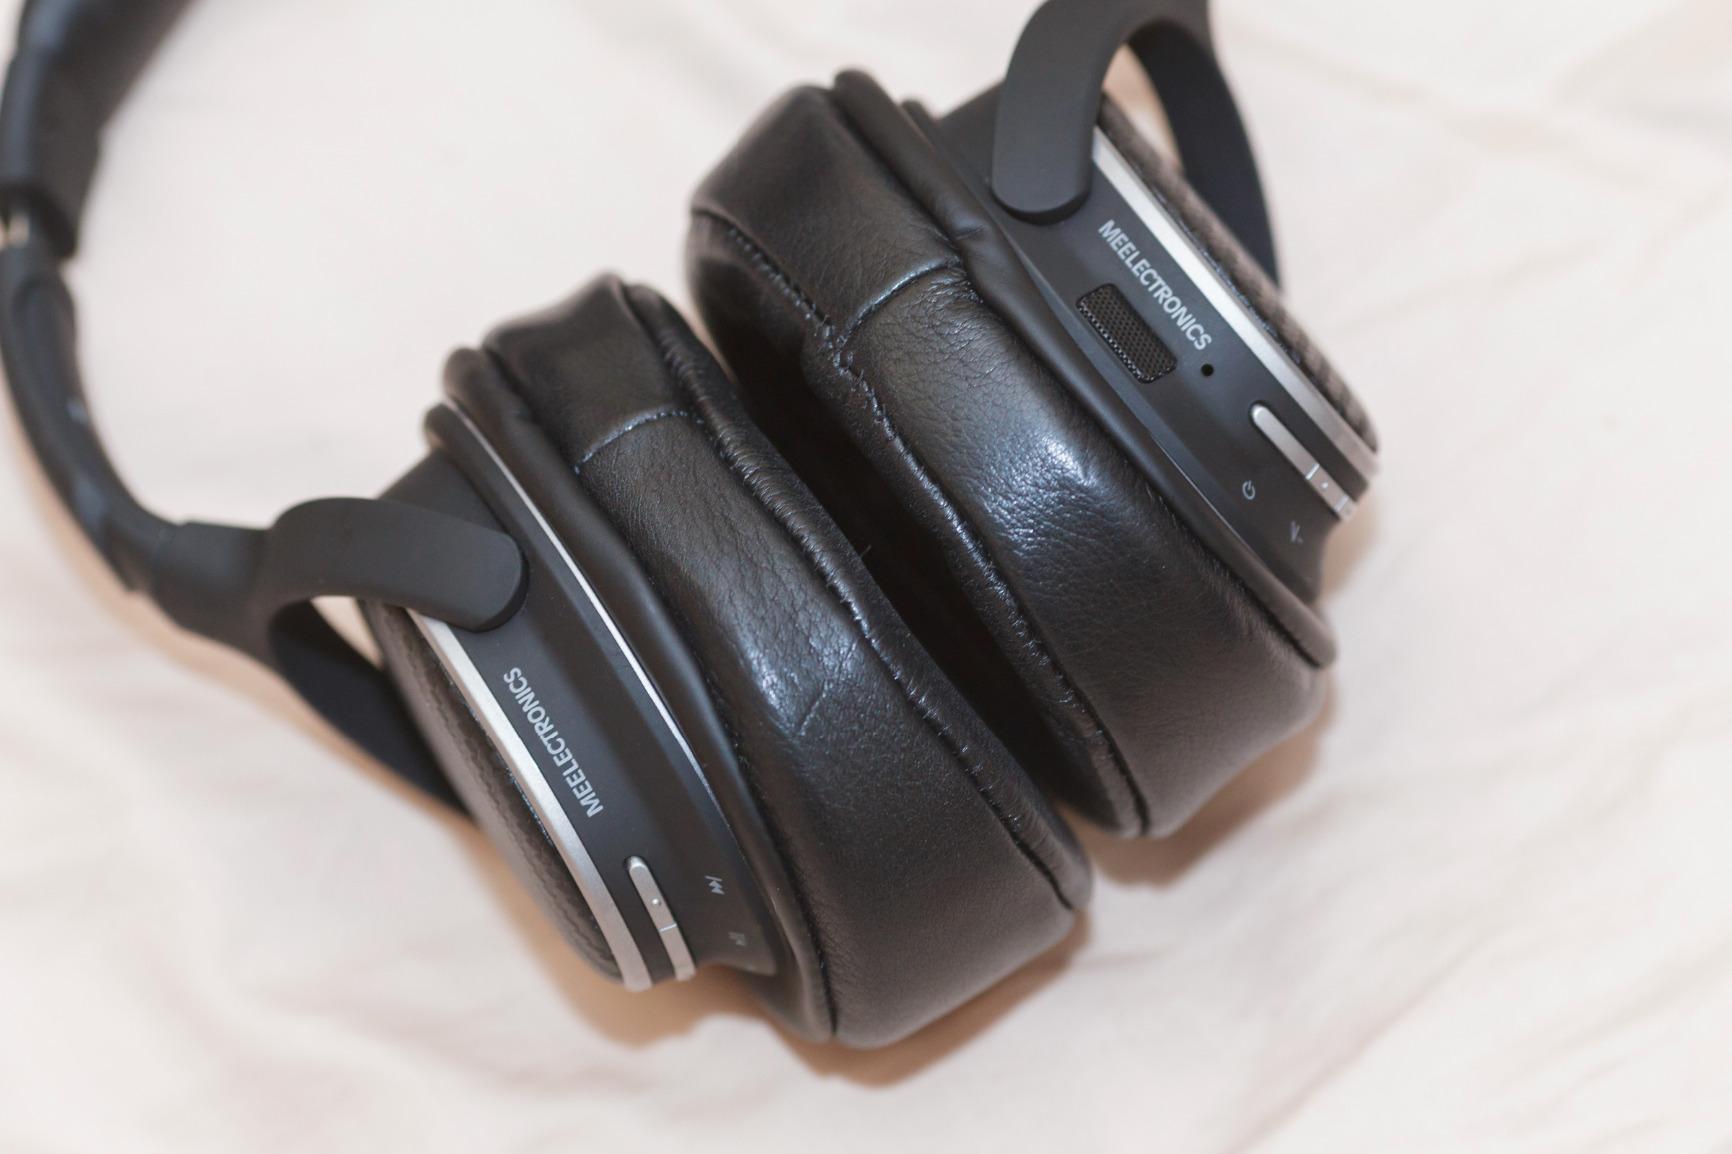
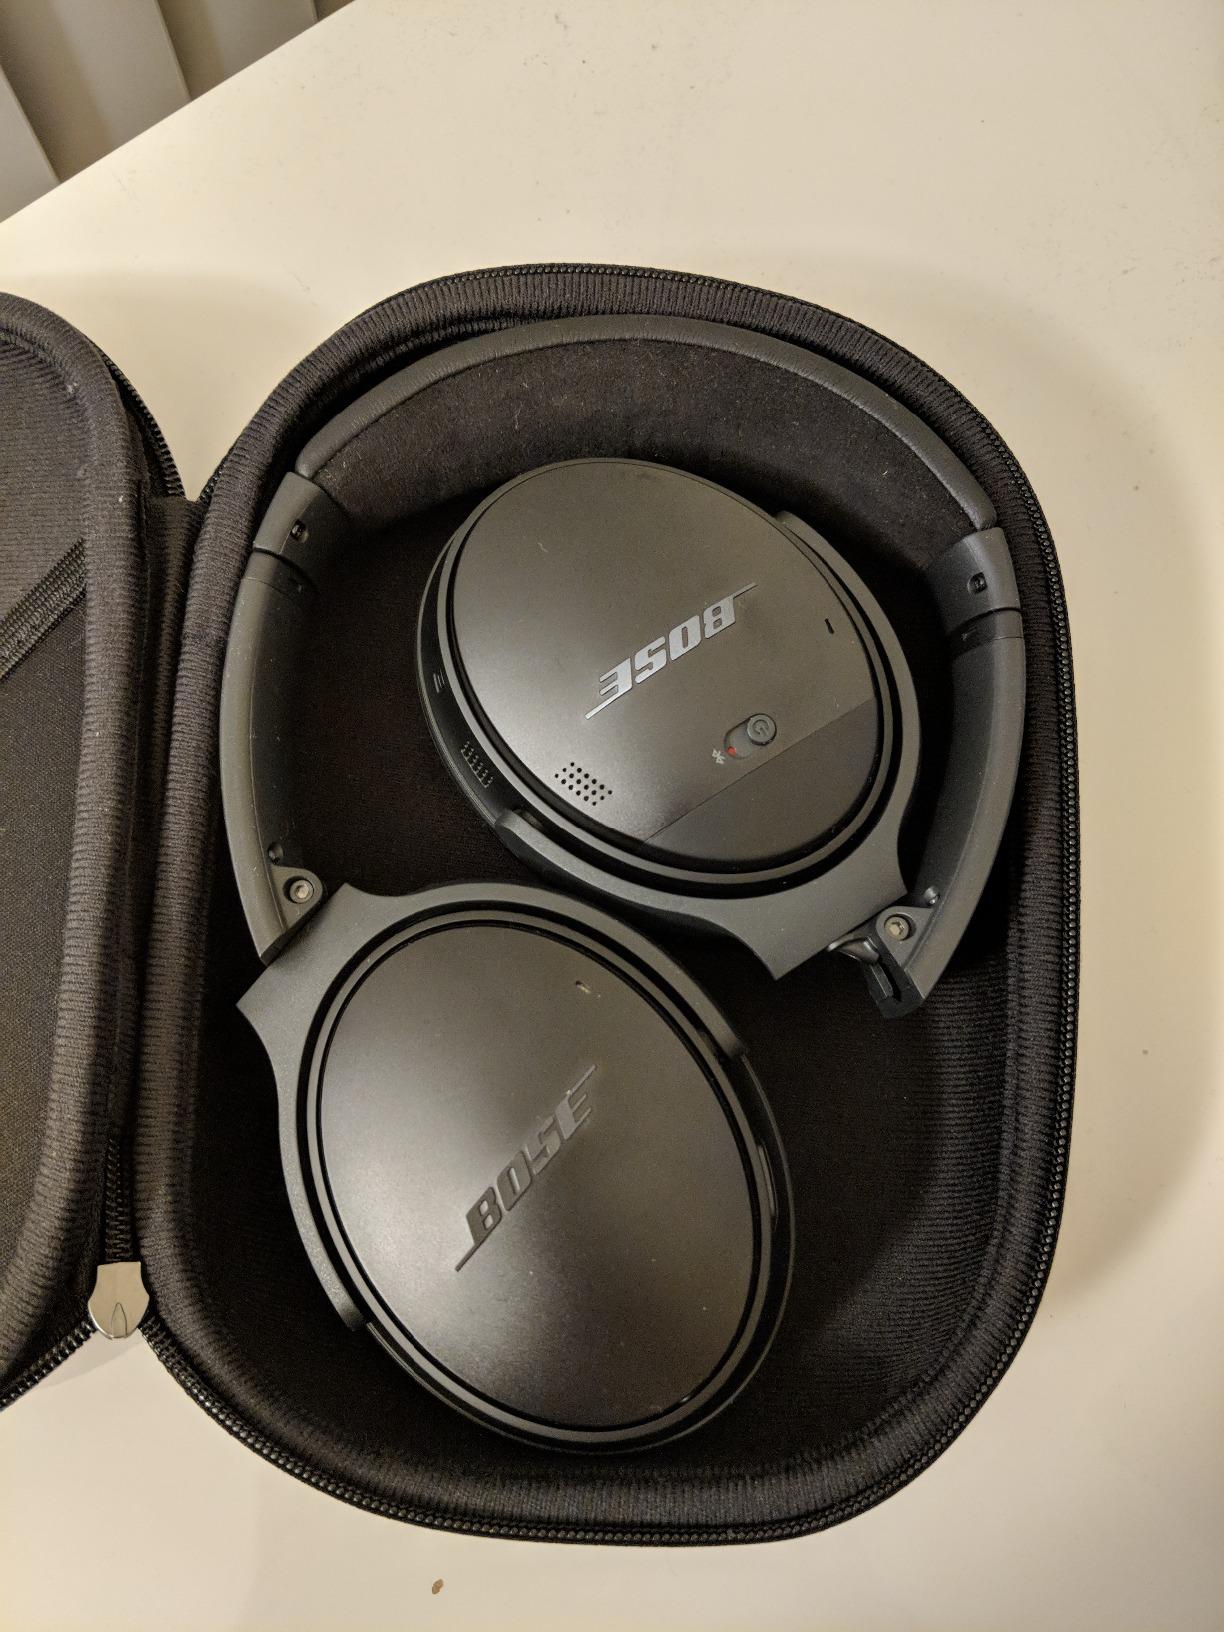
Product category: headphones
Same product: no